Harold Walker, Baron Walker of Doncaster

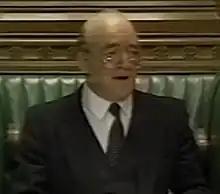
Walker as Deputy Speaker chairing the Budget debate, March 1990

Harold Walker, Baron Walker of Doncaster (12 July 1927 – 11 November 2003) was an English Labour politician.